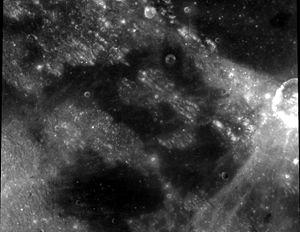
Lacus Gaudii est un petit lac lunaire dans la région de Terra Nivium. Ses coordonnées sélénographiques sont 16,2, 12,6 pour un diamètre de 113 km. Le lac est entouré au nord et au nord-est par les Montes Haemus et la Mare Serenitatis, au sud-est par le Lacus Hiemalis, au sud par le Lacus Lenitatis et à l'ouest par le Lacus Doloris.